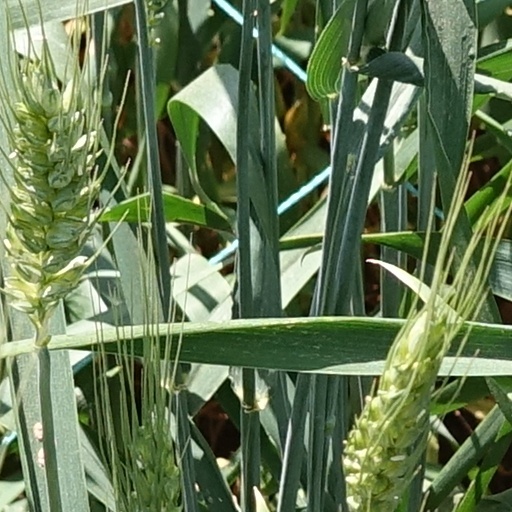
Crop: wheat